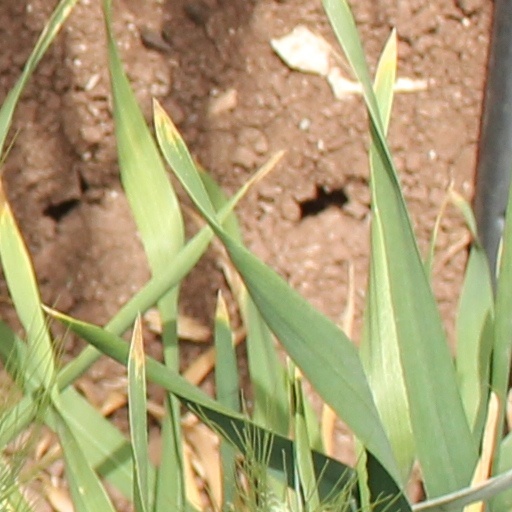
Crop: wheat